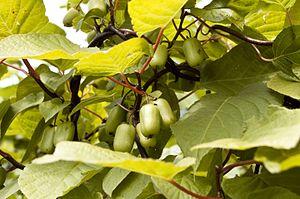
Kiwis arctiques (Actinidia kolomikta) du Jardin de la Paix de l'école primaire Louis-Colin à Montréal, Québec, Canada